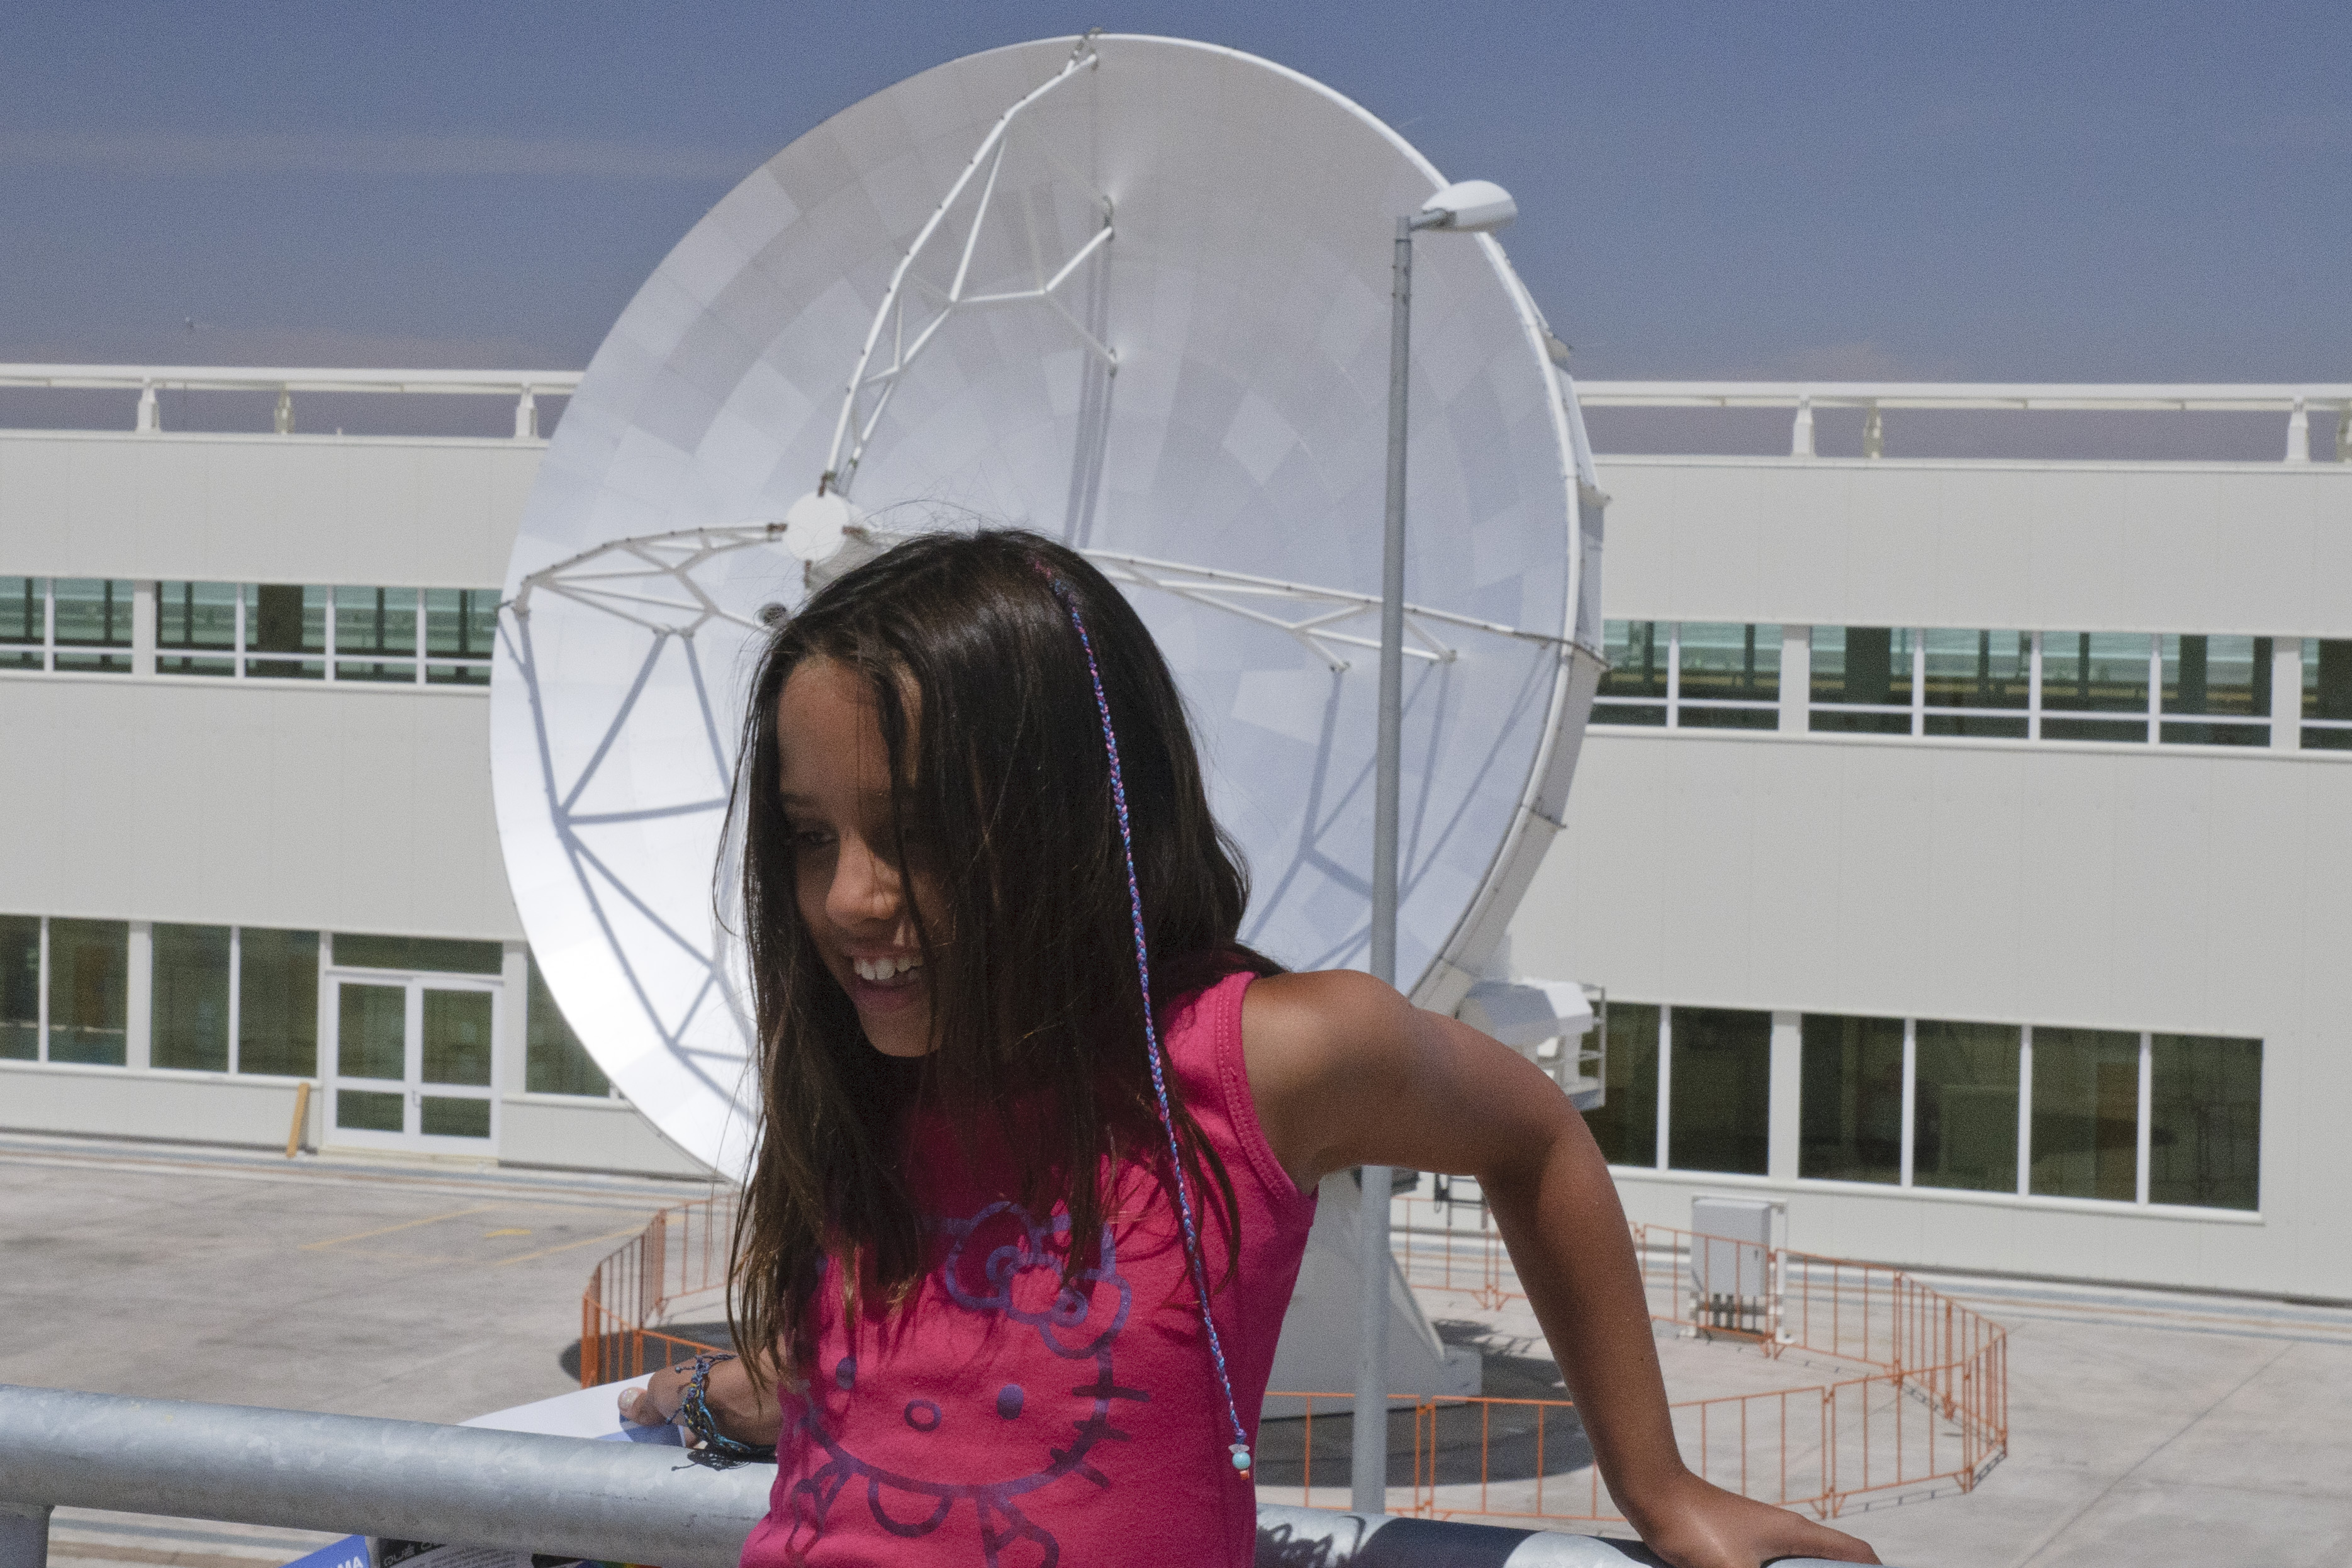
water, girl, vacation, recreation, leisure, chile, fun, alma, fashion accessory